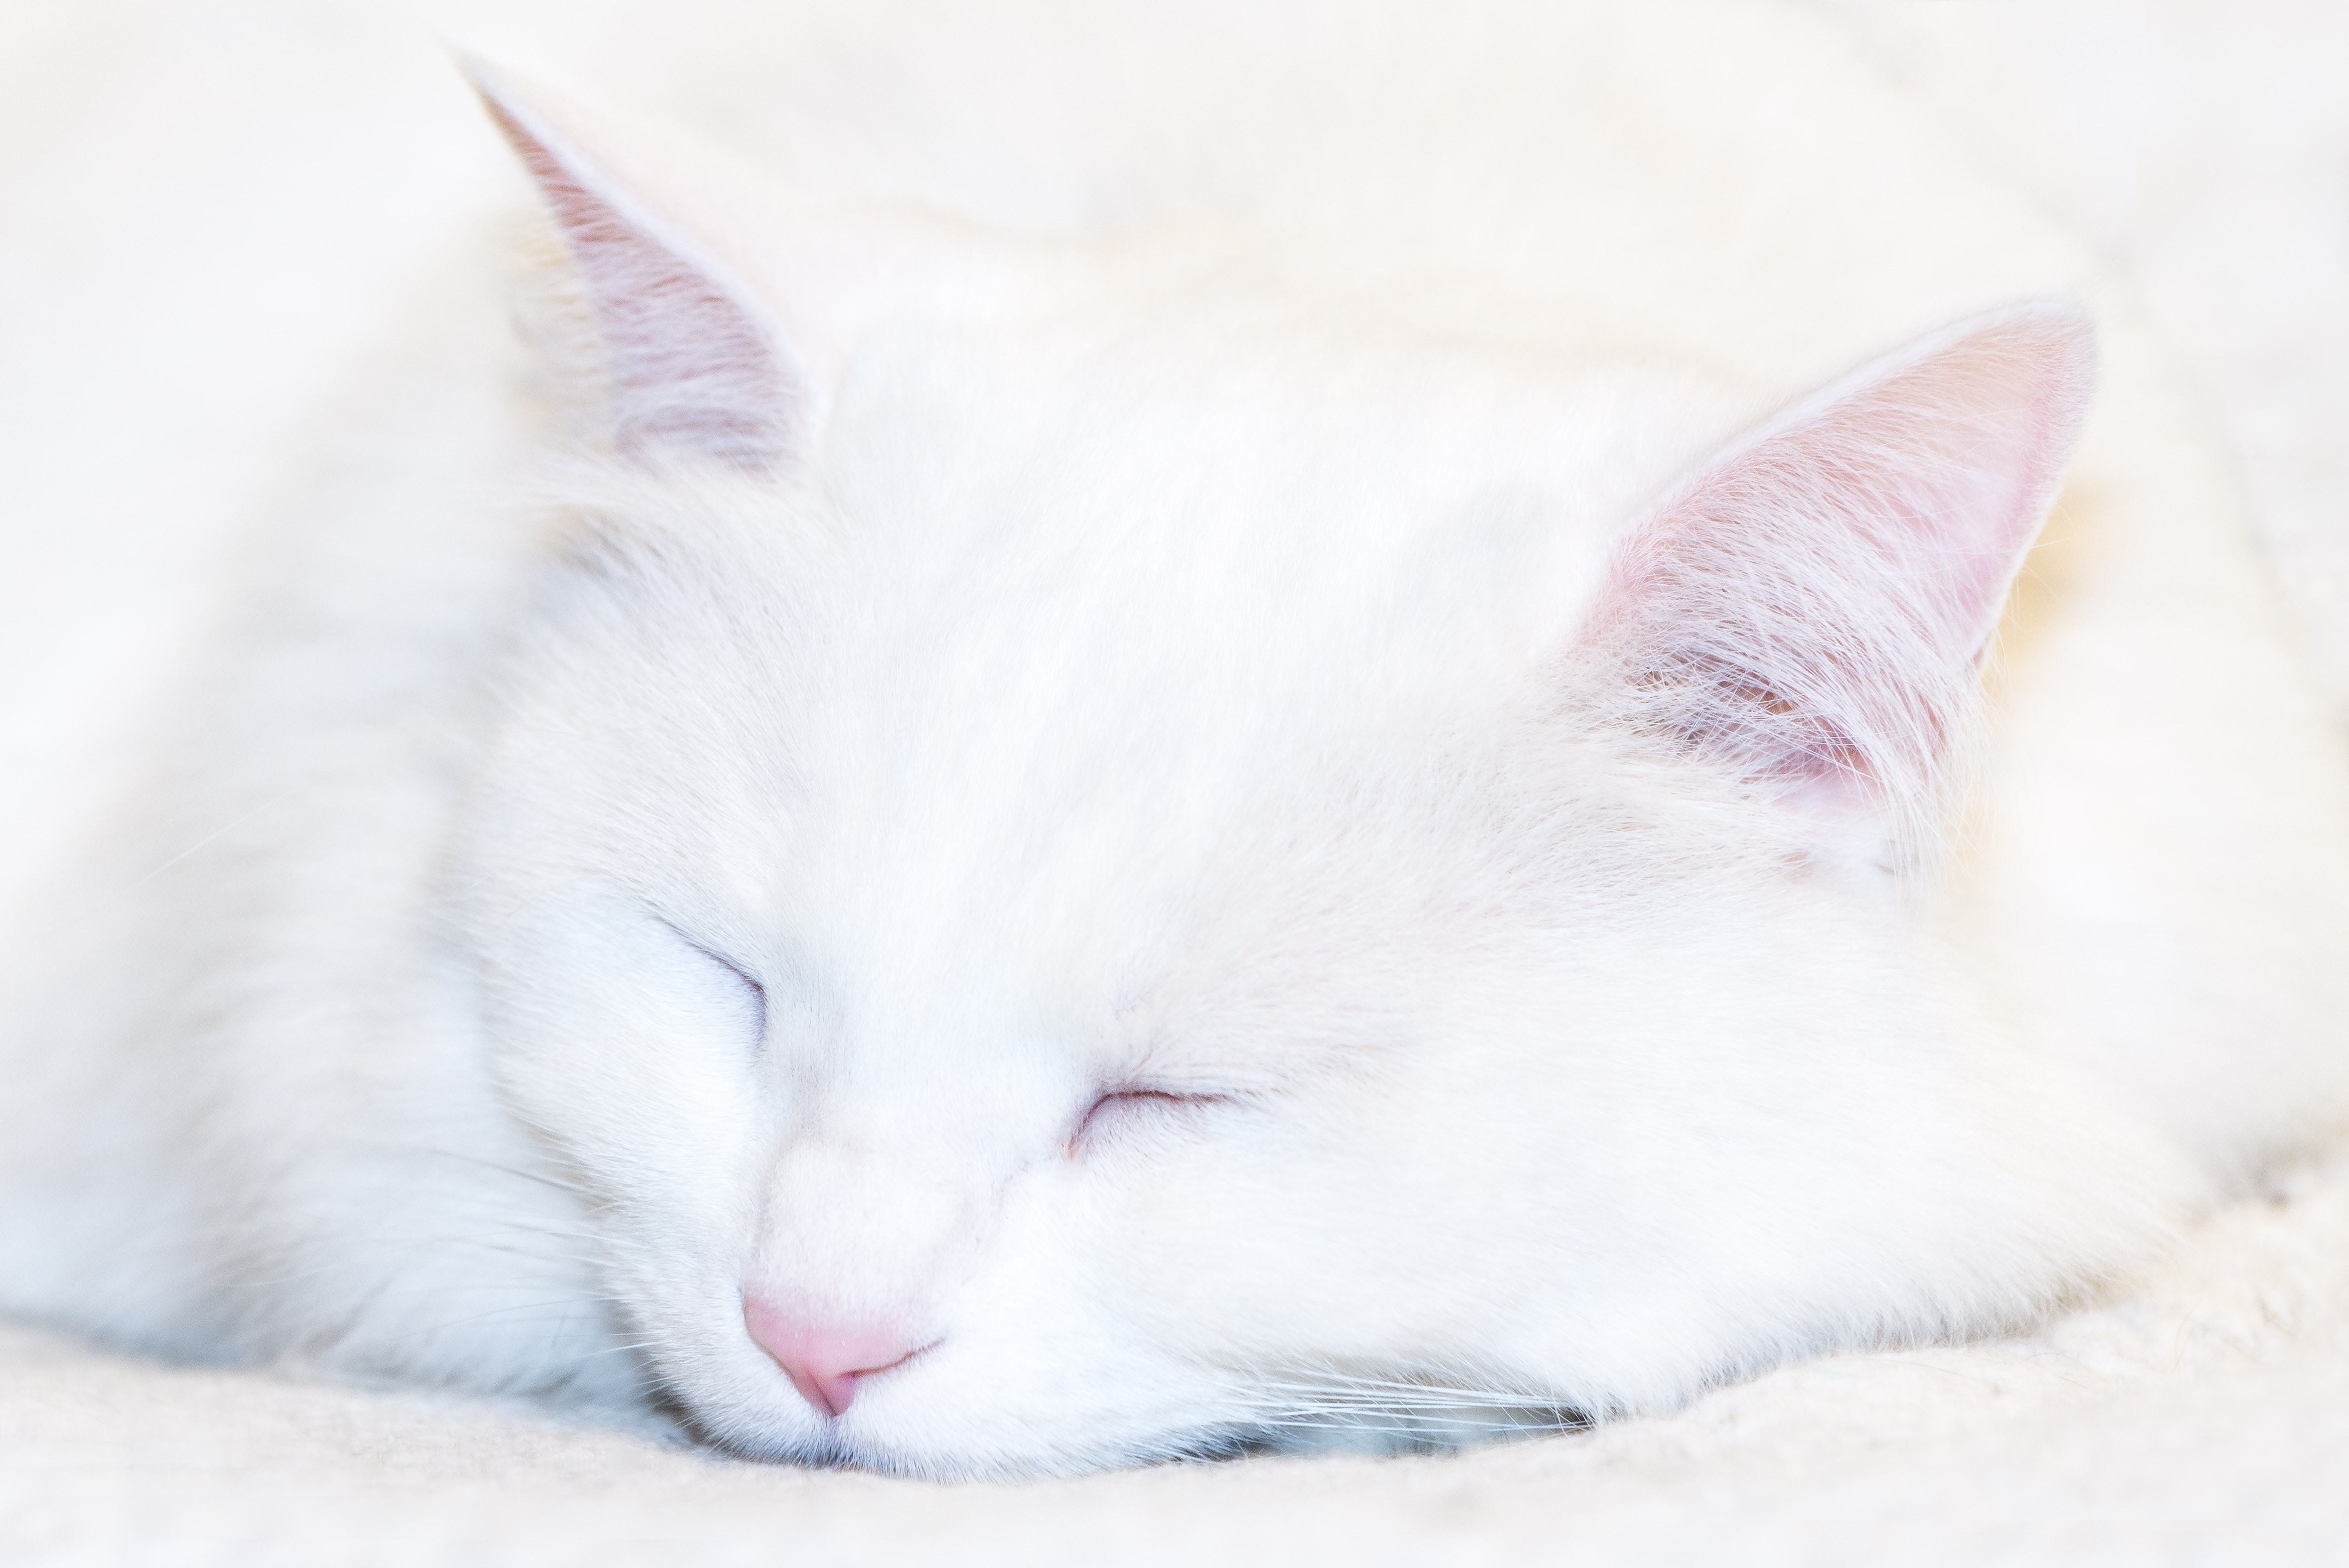
cat, mammal, white, small to medium sized cats, felidae, whiskers, skin, eye, turkish angora, nose, kitten, carnivore, ragdoll, khao manee, sleep, turkish van, fur, burmilla, nap, colorpoint shorthair, domestic short haired cat, ear